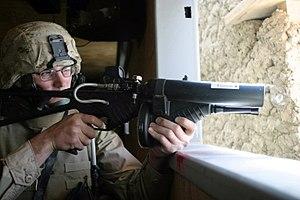
Le FN 303 est une arme à létalité réduite de conception belge fabriquée par la FN Herstal depuis 2003.